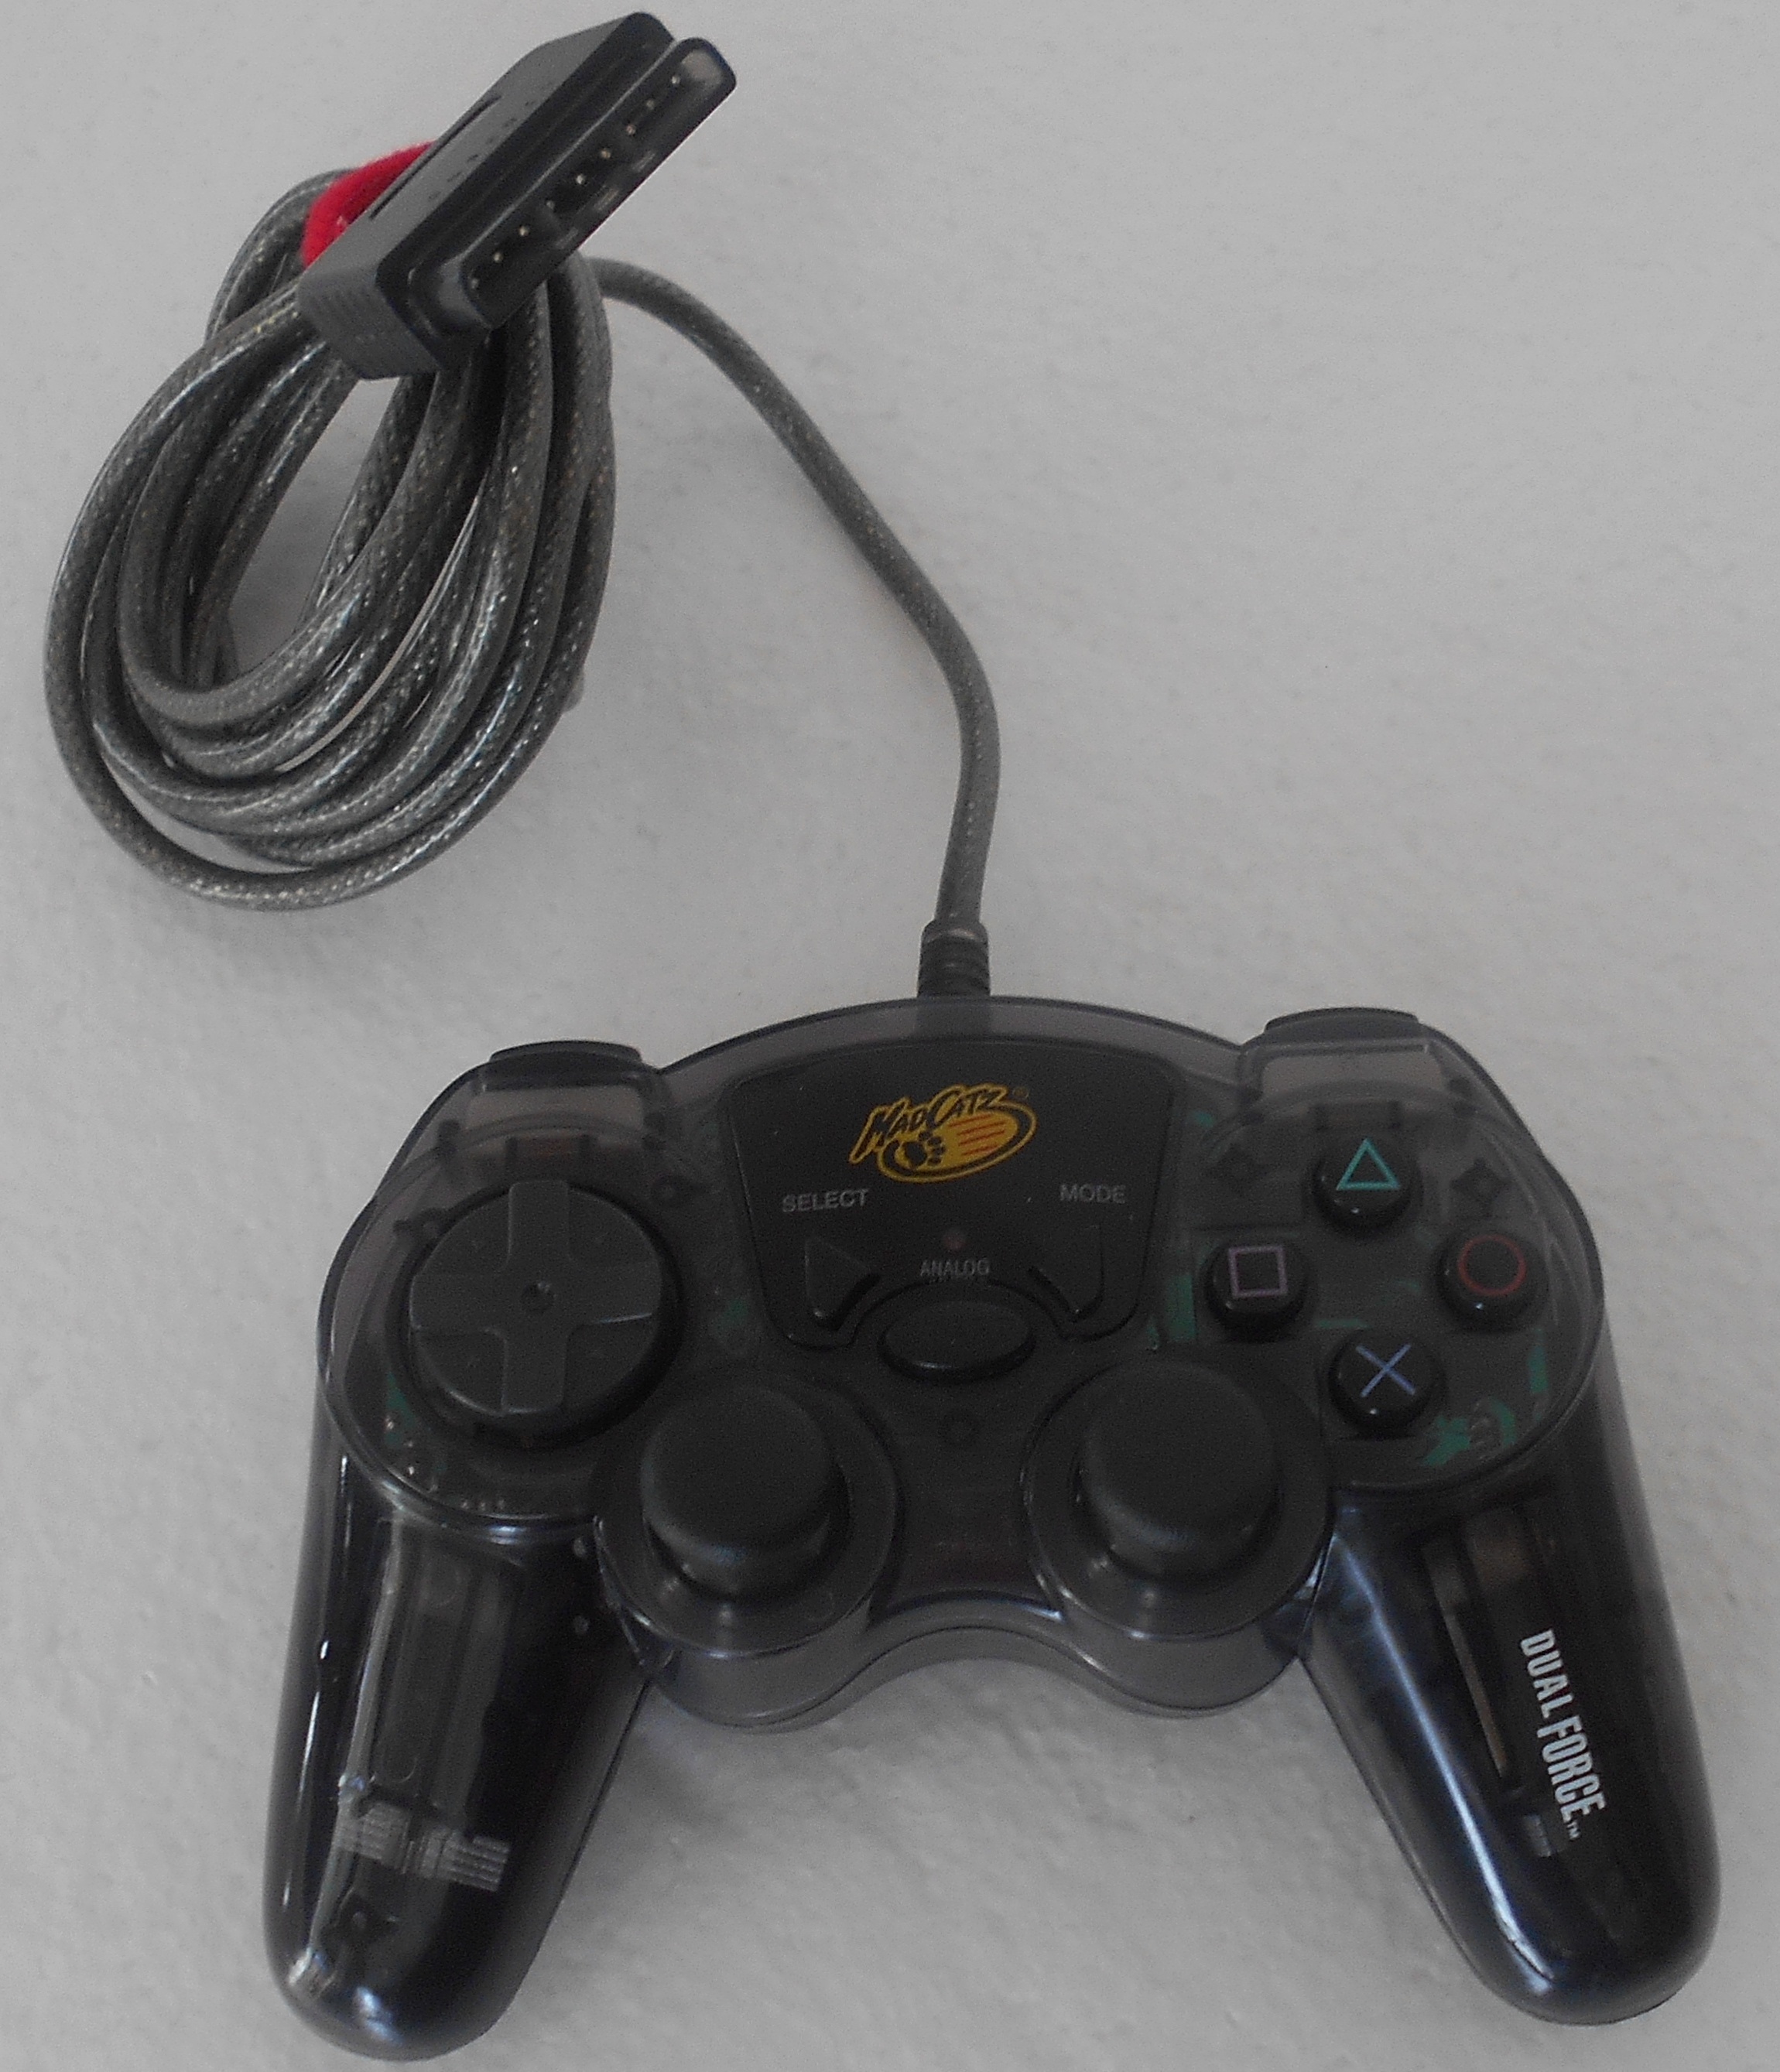
hand, technology, game, joystick, gadget, video, control, console, multimedia, game controller, electronic device, computer component, playstation accessory, playstation 3 accessory, xbox accessory